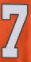
Number: 7